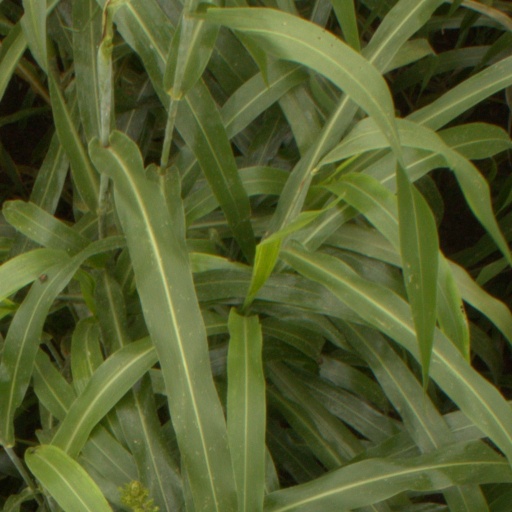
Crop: sorghum